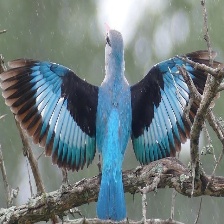
Species: WOODLAND KINGFISHER
Scientific name: HALCYON SENEGALENSIS